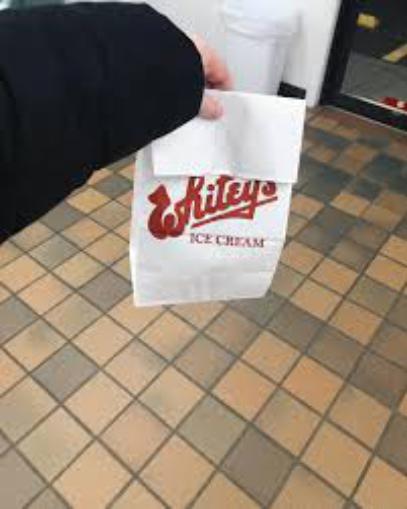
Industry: Food